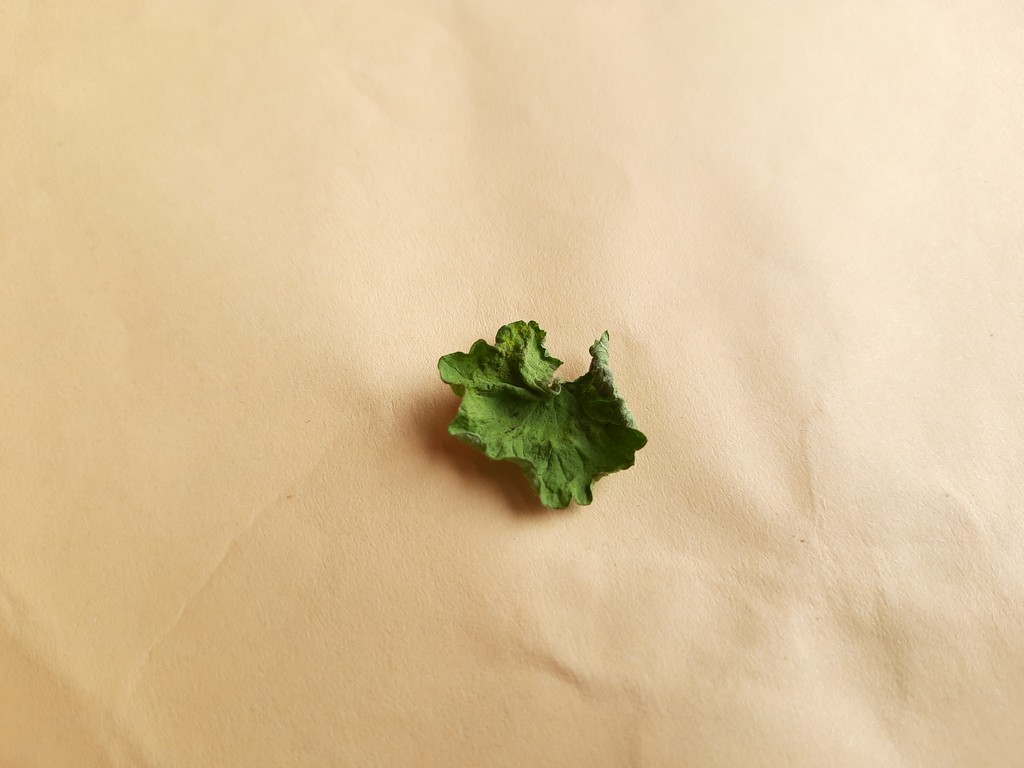
Label: Dried